Question: Please indicate a possible affordance area of the drag_suitcase that can be used for holding
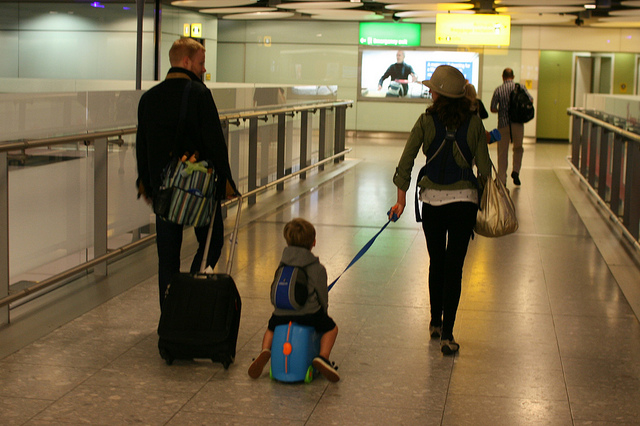
Answer: [379.5, 201, 409.5, 226]